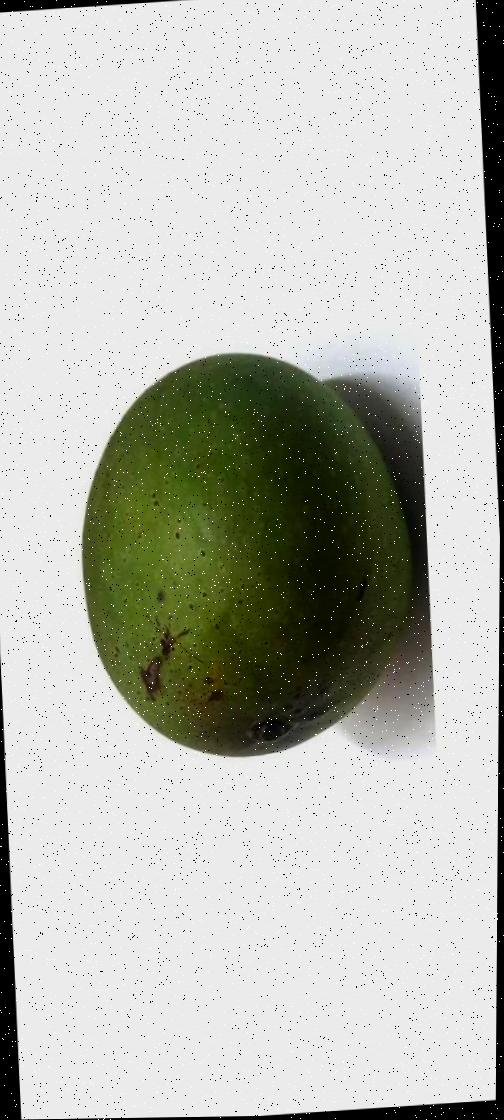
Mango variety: Ashshina Zhinuk